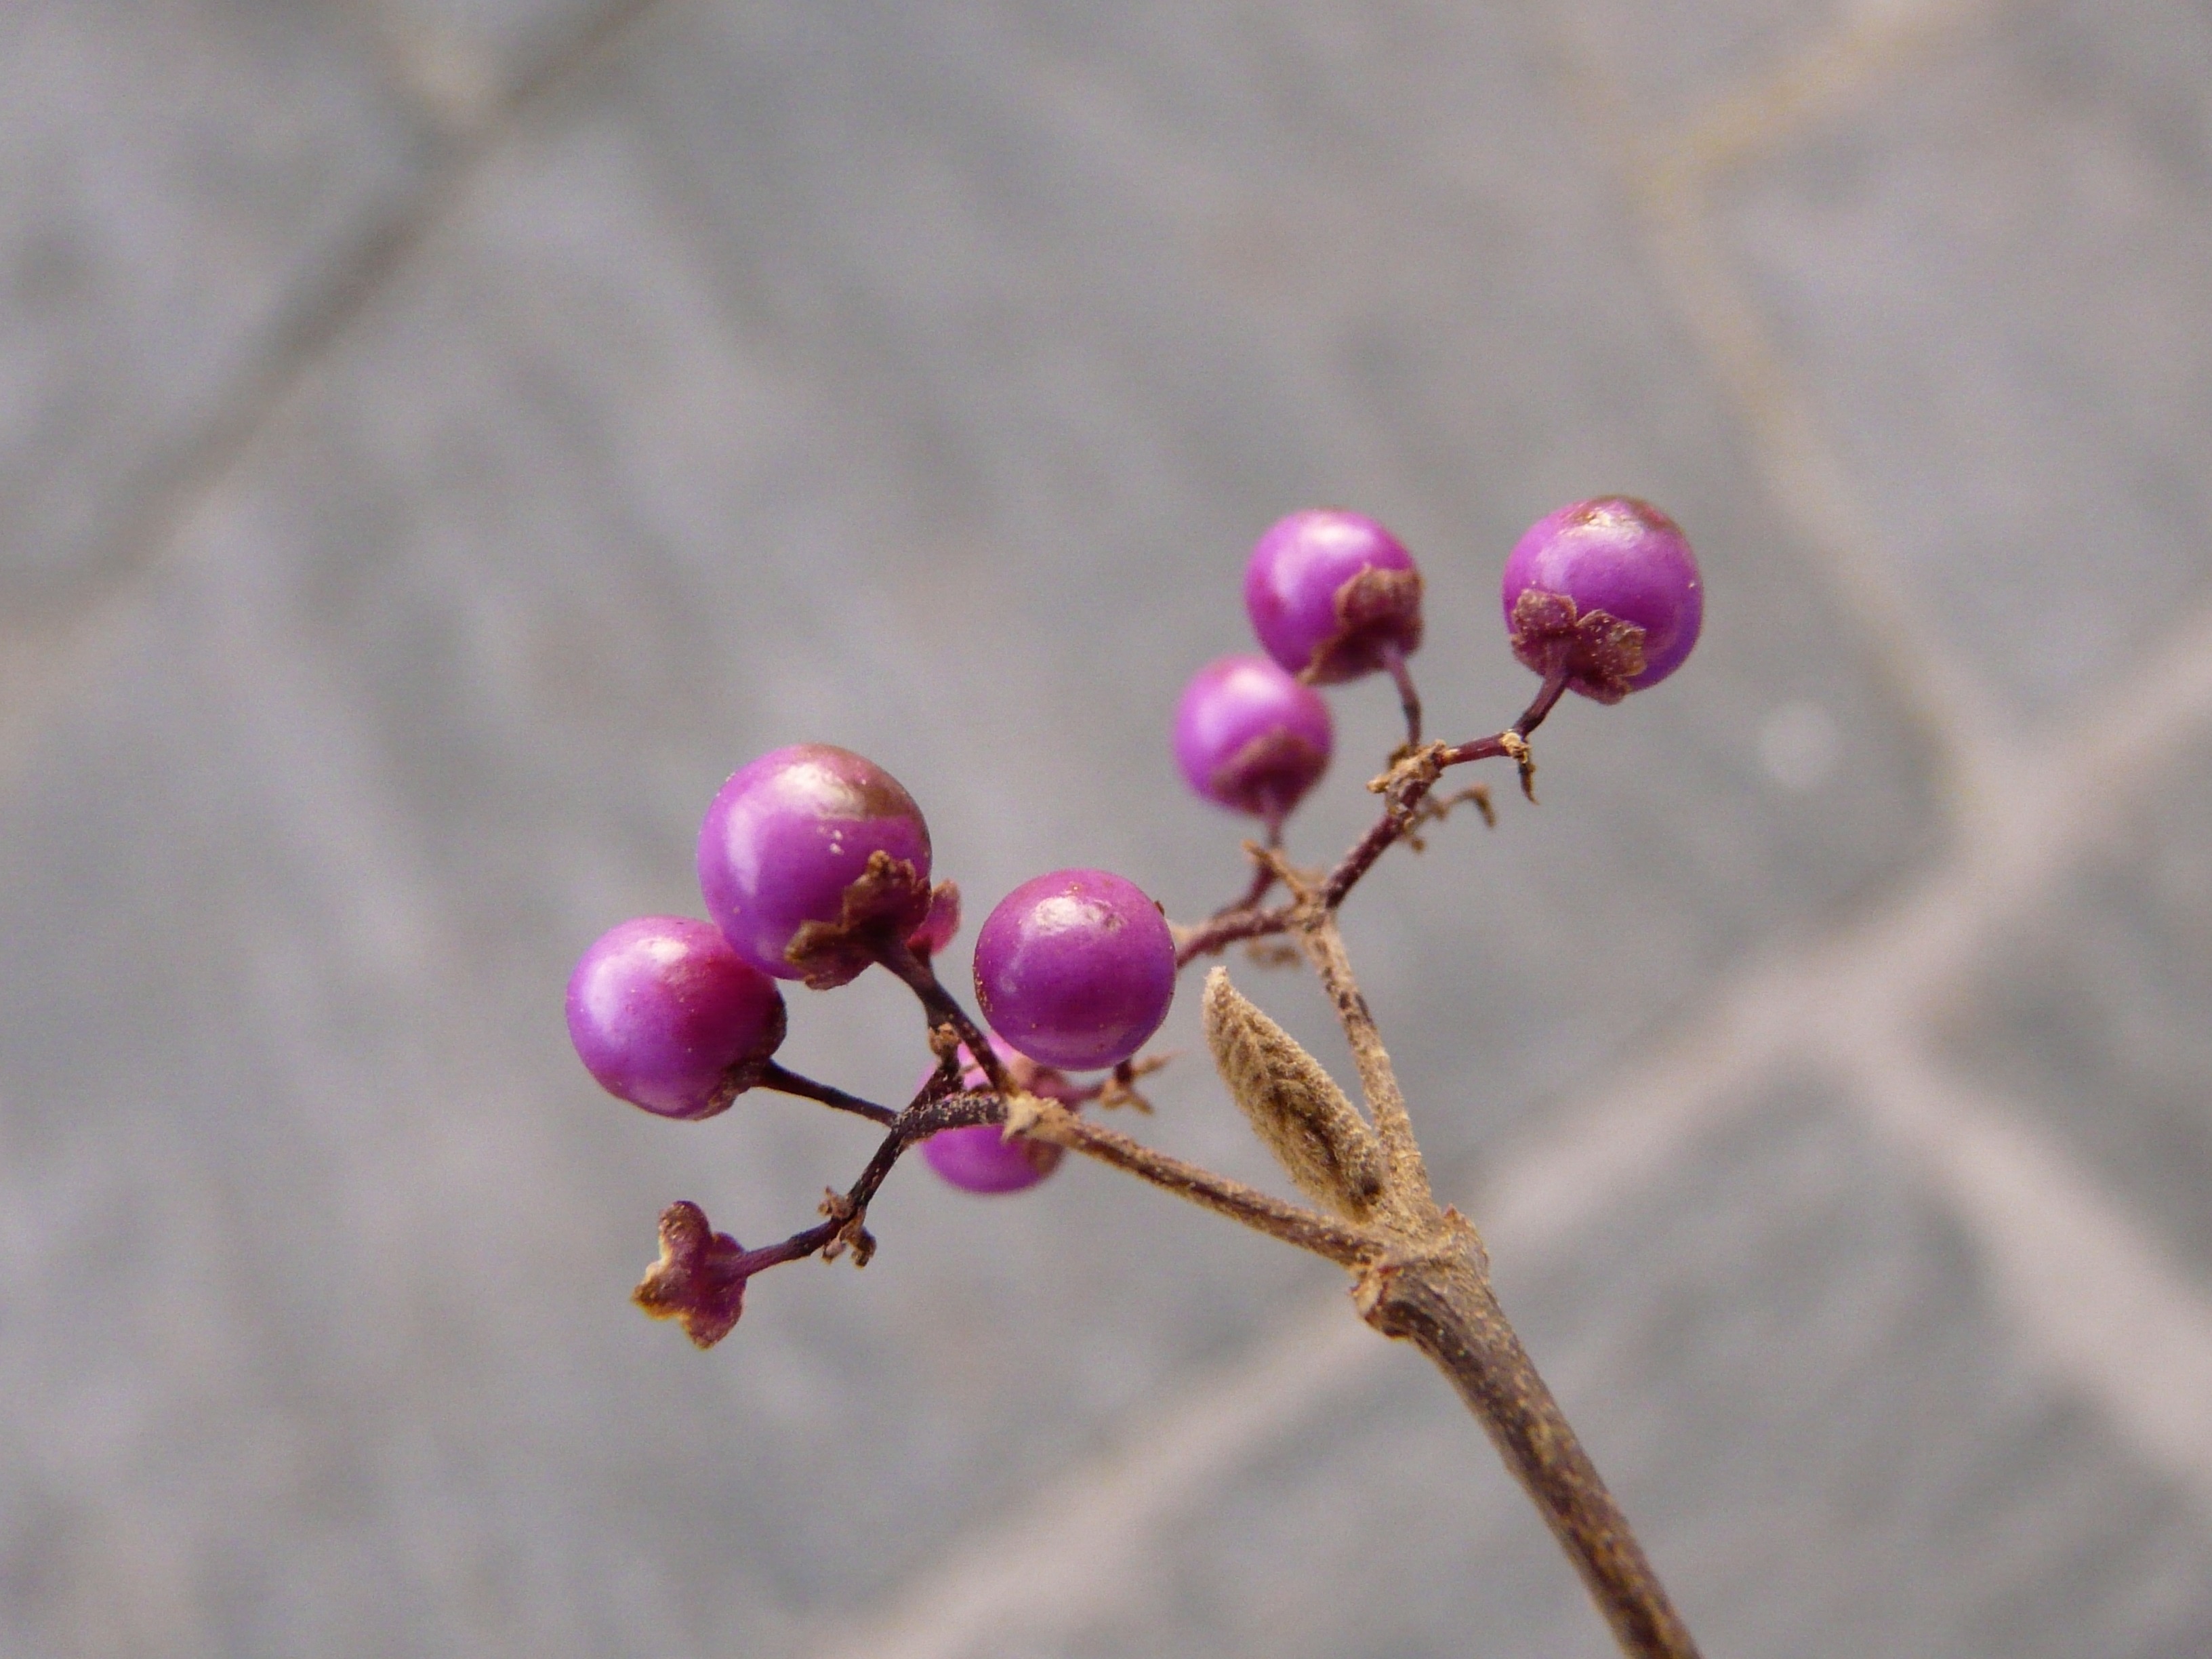
branch, blossom, plant, photography, leaf, flower, purple, petal, spring, red, produce, pink, flora, wildflower, close up, berries, violet, fruits, macro photography, ornamental plant, callicarpa, flowering plant, lamiaceae, lilac blue, park plant, sprinkles shrub, purple sch nfrucht, nonpareils, luminous fruits, land plant, beautiful fruit, chinese sch nfrucht, callicarpa bodinieri, giraldii, pro fusion, glaive